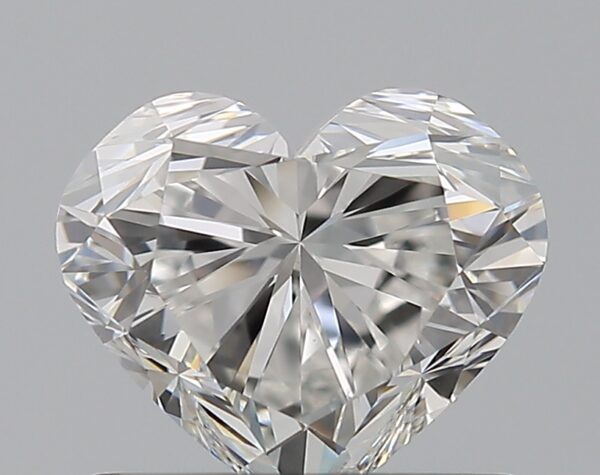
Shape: heart
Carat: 0.9
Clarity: VVS2
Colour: F
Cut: EX
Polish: EX
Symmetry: VG
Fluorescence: F
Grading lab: GIA
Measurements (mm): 5.68 x 6.64 x 4.02